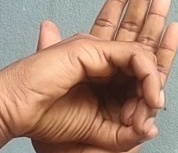
ASL sign: 0